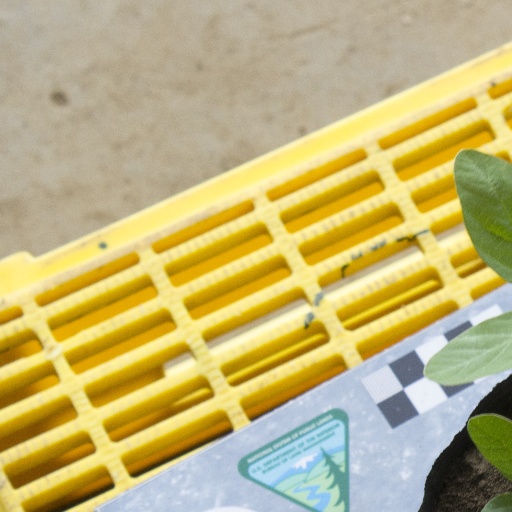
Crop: soybean